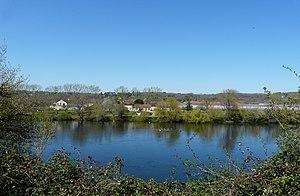
La Dordogne à Badefols-sur-Dordogne, Dordogne, France. Sur la rive en face, les communes de Lalinde (à gauche) et Mauzac-et-Grand-Castang (à droite).
Badefols-sur-Dordogne est une commune française située dans le département de la Dordogne, en région Nouvelle-Aquitaine.